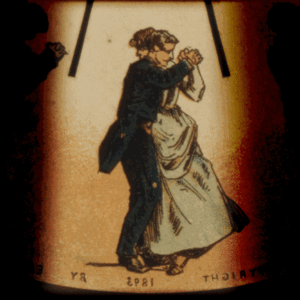
Dans / Dansens udbredelse / Pardans
Pardans, illustreret af Eadweard Muybridge.
Dans er en rytmisk, bevidst og behagelig bevægelse af hele kroppen, oftest til musik, og defineres også som scenekunst når der danses foran et publikum. Udover ren fysisk fornøjelse oplevet af den dansende person, har dans også symbolisk og æstetisk værdi. Dans kan derfor også betegnes som en bevægelse af menneskekroppen med æstetisk formål.